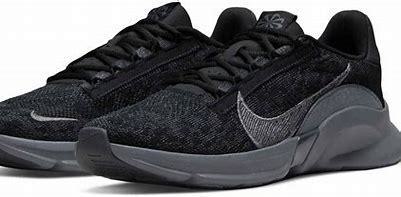
Brand: Nike
Model: Superrep Go 3 Flyknit Next Nature